Arben Imami

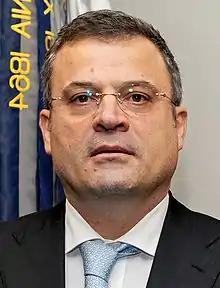
Arben Imami during a visit to The Pentagon in 2009

Arben Fahri Imami (born 21 January 1958) is an Albanian politician and former actor. He served as the minister of defense between 2009 and 2013.